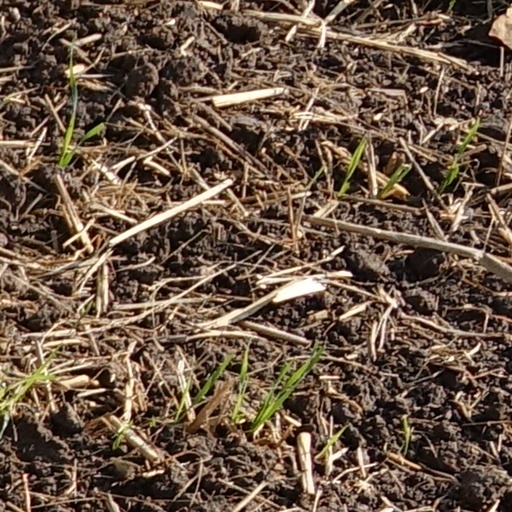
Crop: wheat